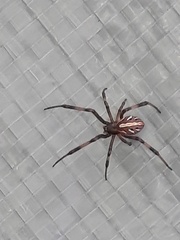
Species: Lactrodectus_hesperus